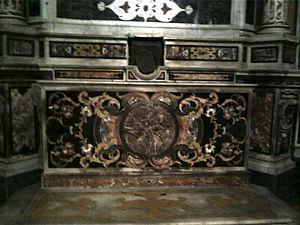
L'église San Pietro Martire est une église de Naples annexe au cloître San Pietro Martire, ancien cloître du couvent homonyme, qui est aujourd'hui le siège de la faculté de lettres et de philosophie de l'université de Naples. Elle est consacrée au saint dominicain Pierre de Vérone, canonisé en 1253, et elle dépend de l'archidiocèse de Naples.